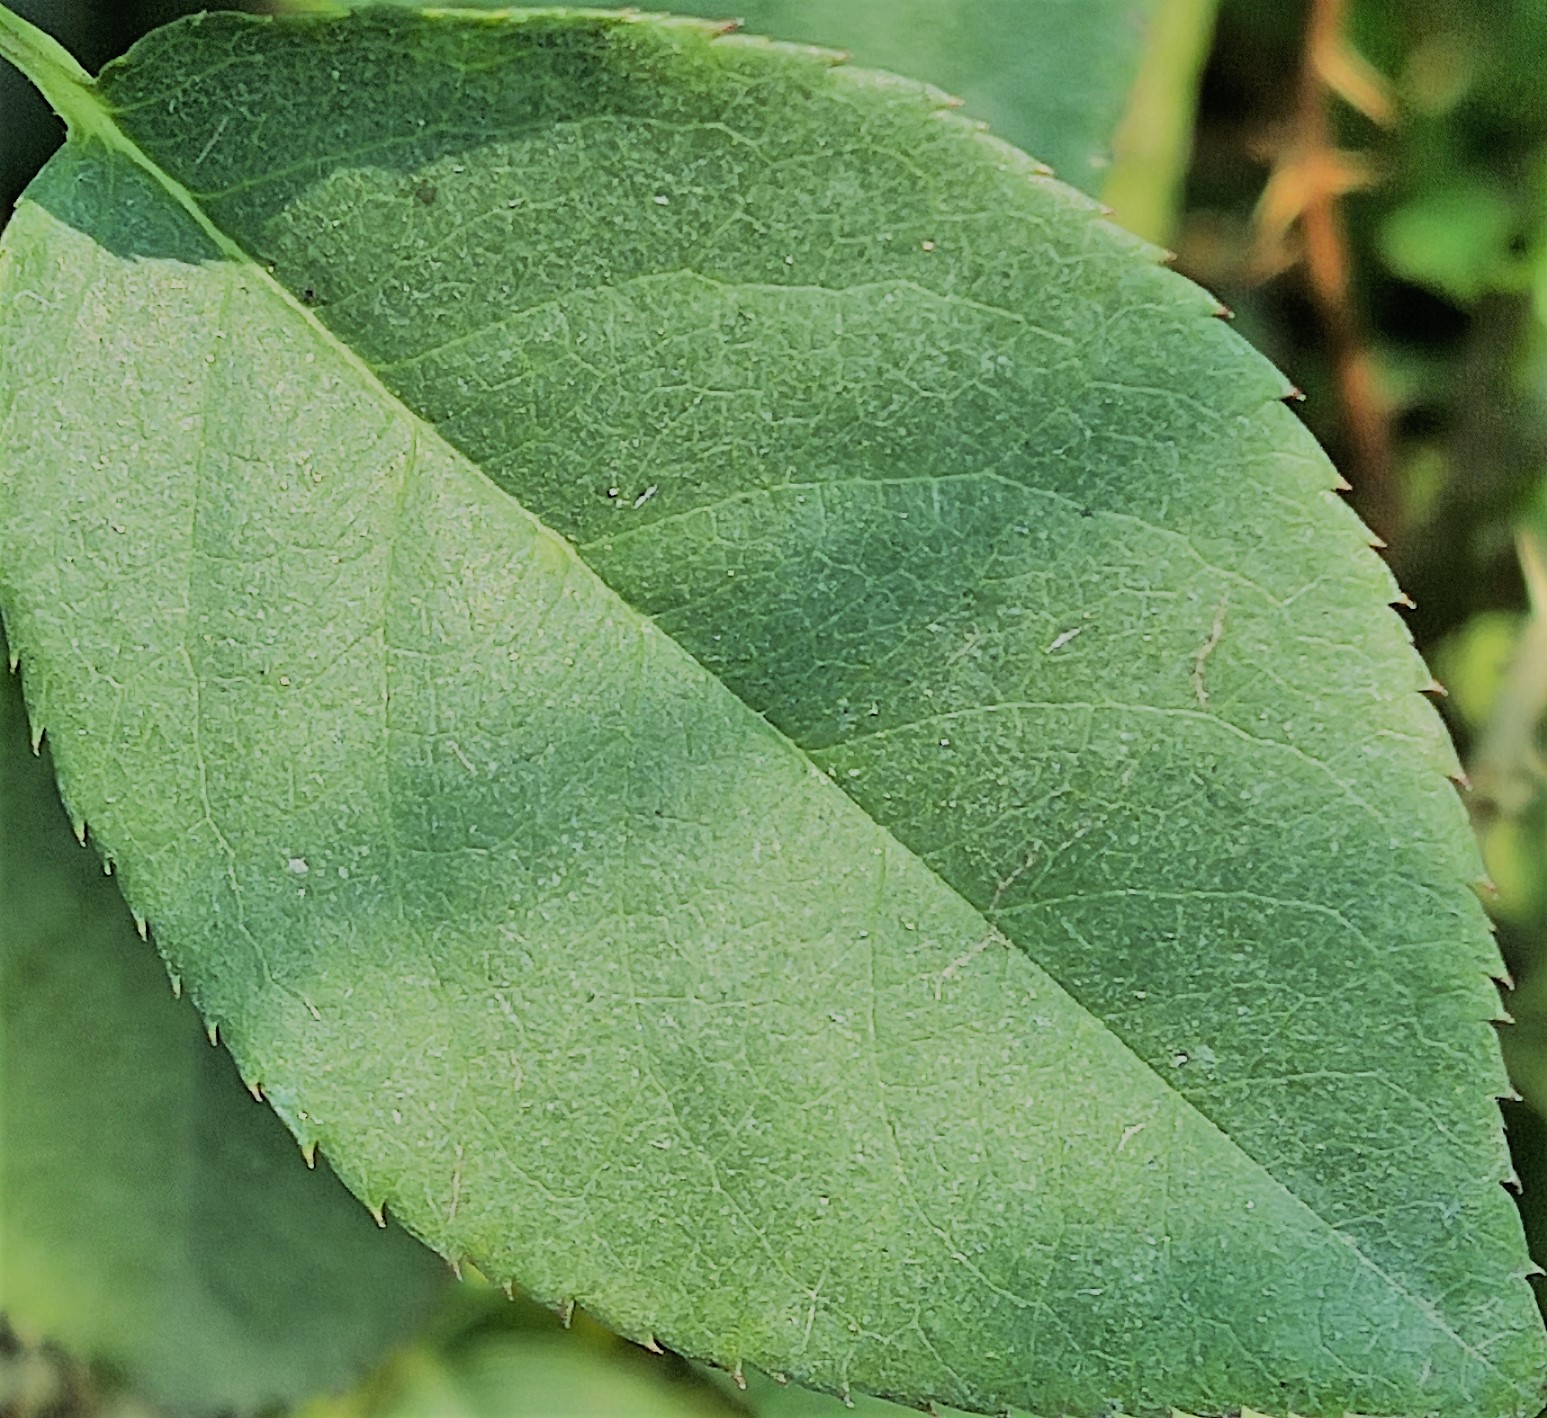
Label: Fresh Leaf